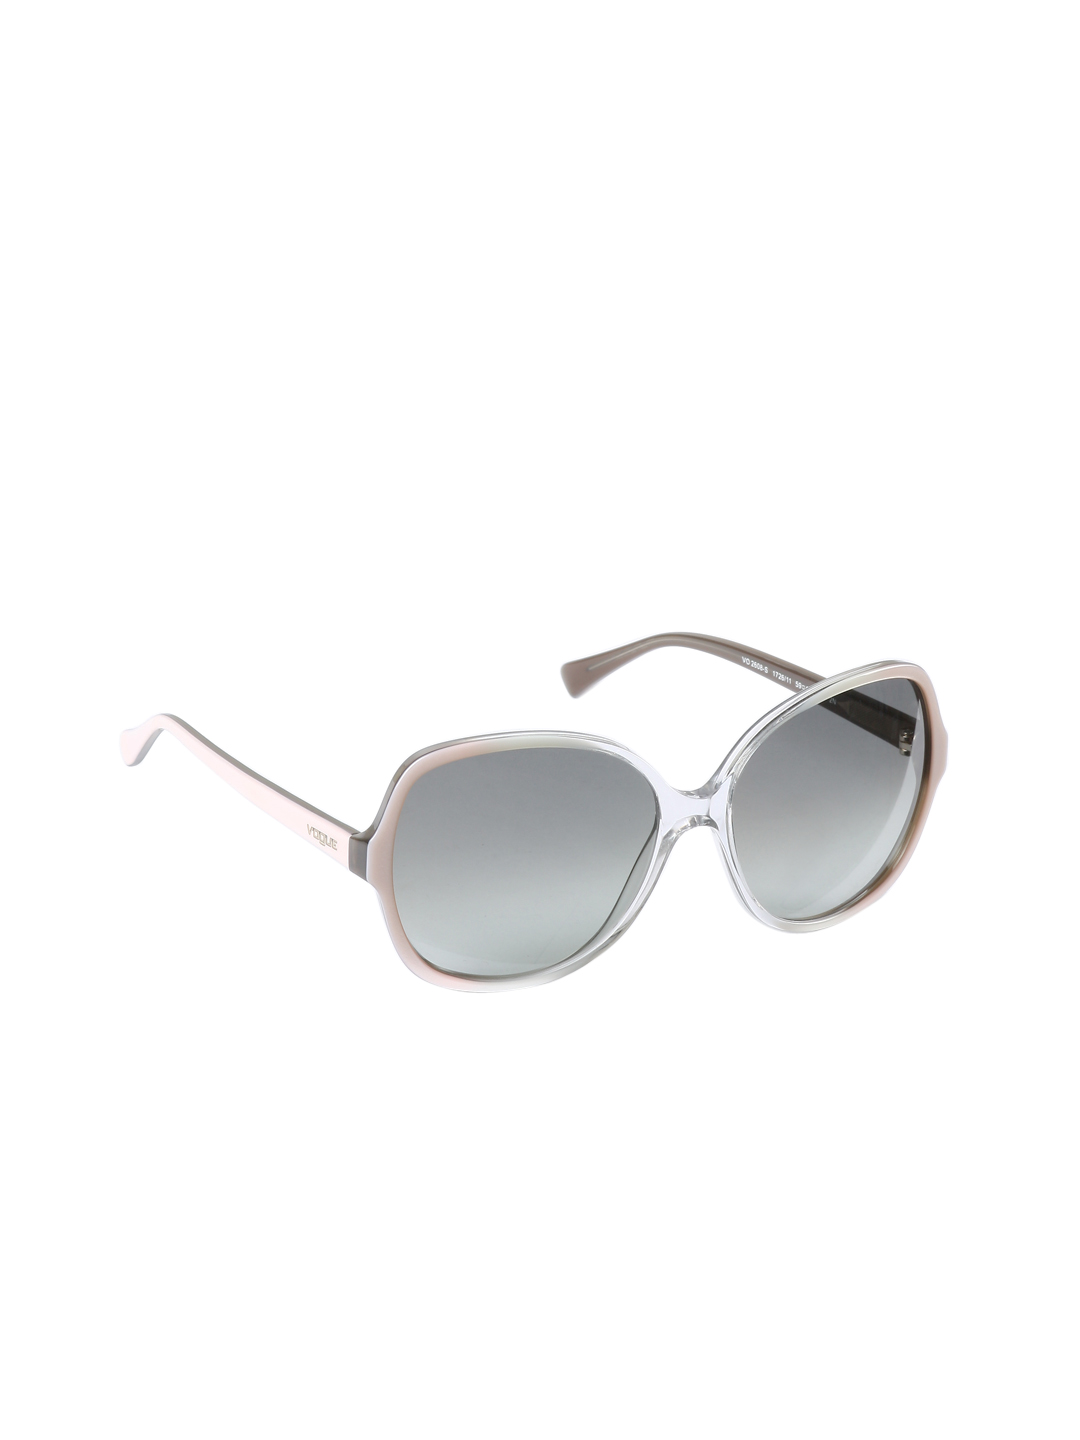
Vogue Women White Sunglasses
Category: Accessories / Eyewear / Sunglasses
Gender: Women
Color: White
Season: Winter 2016
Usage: Casual